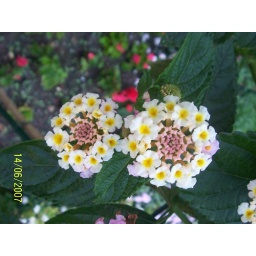
We went to an island with flowers and trees from all over the world.